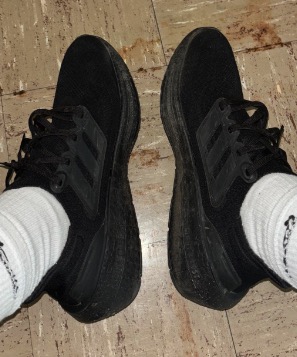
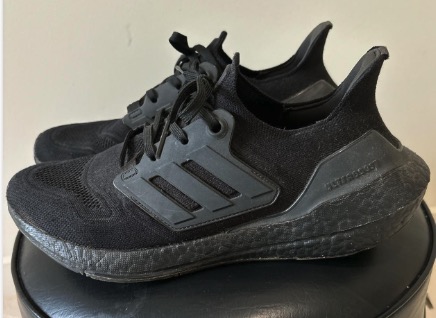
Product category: misc
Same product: yes